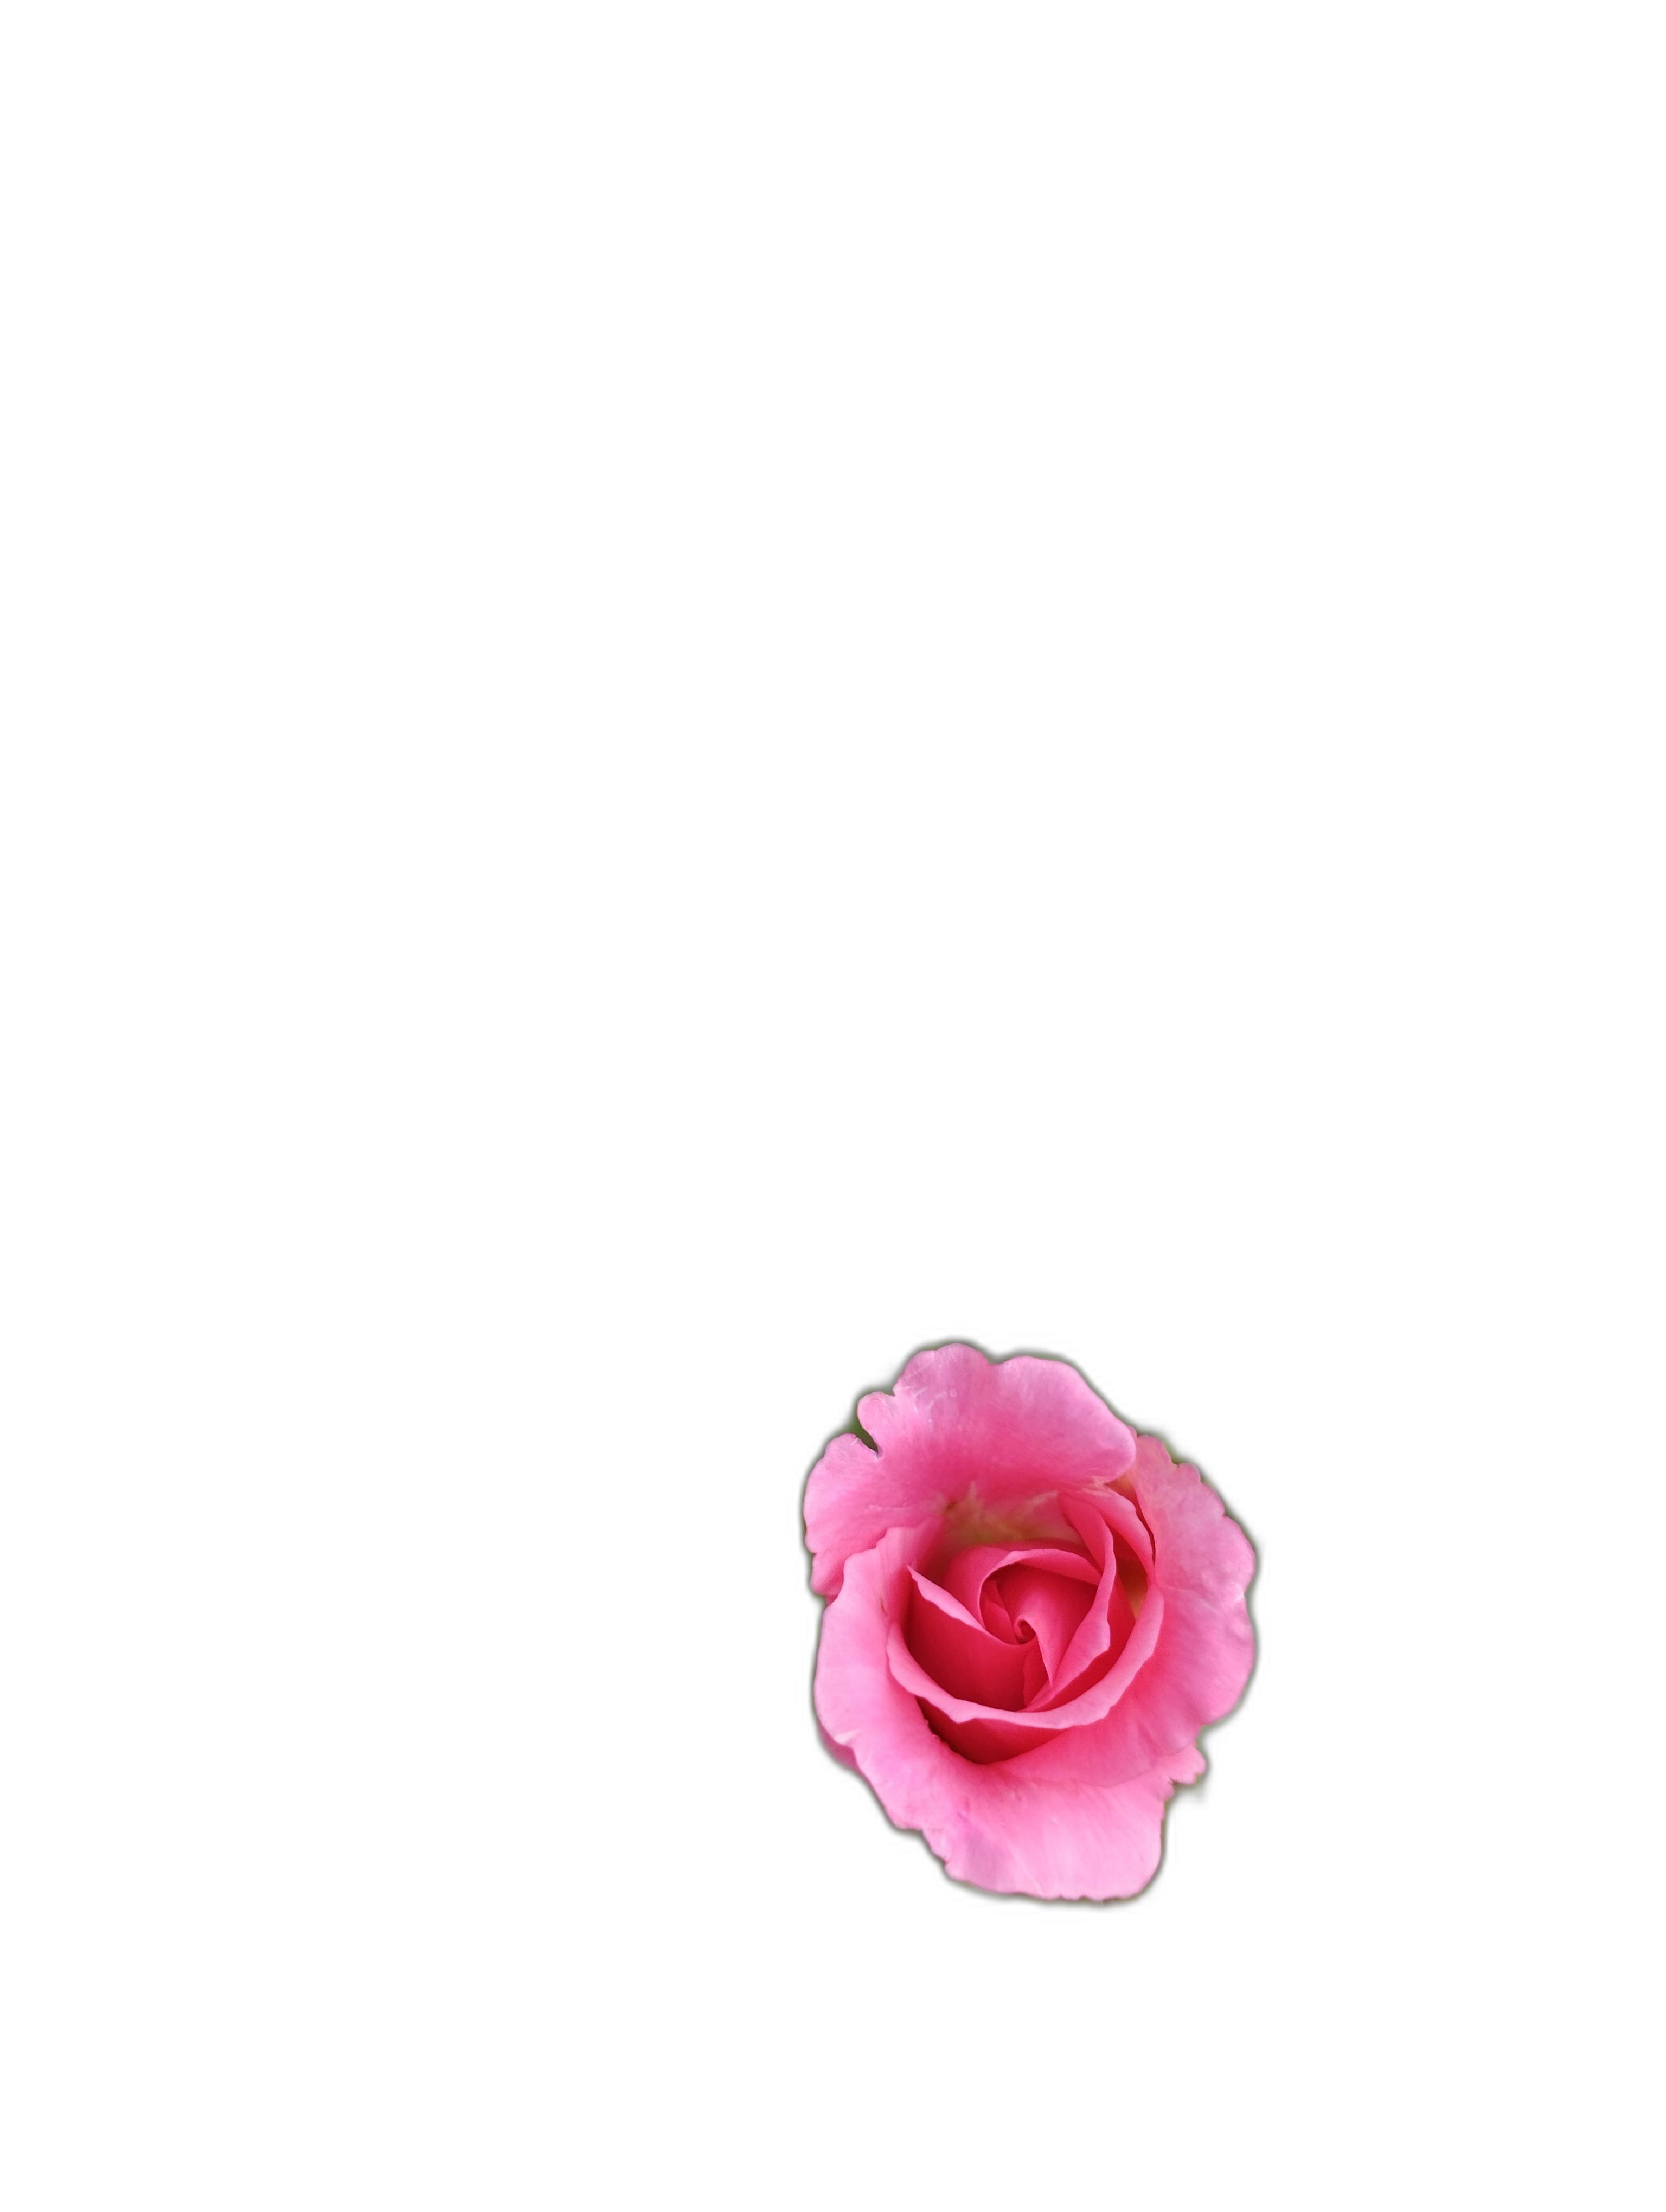
Label: Rose